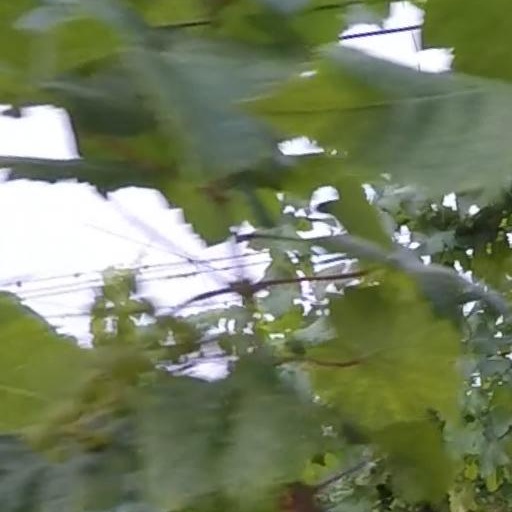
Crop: grape